Midland College

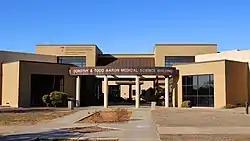
The Dorothy and Todd Aaron Medical Science Building

The college offers 100+ degree and certificate programs, as well as a variety of continuing education programs. It also offers a bachelor's degree in organizational management and provides on-campus access to upper-level degrees offered at seven University Center partners.